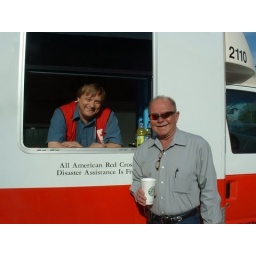
Worth in the red cross van